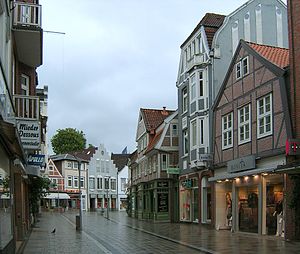
Hamburg-Bergedorf
Gågade i Bergedorf.
Bergedorf er en bydel i Bezirk Bergedorf i den tyske bystat Hamborg. Bydelen er bezirkets kulturelle og erhvervsmæssige centrum.